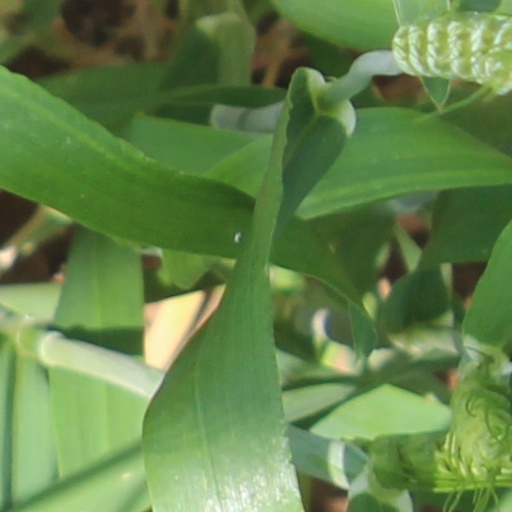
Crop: wheat